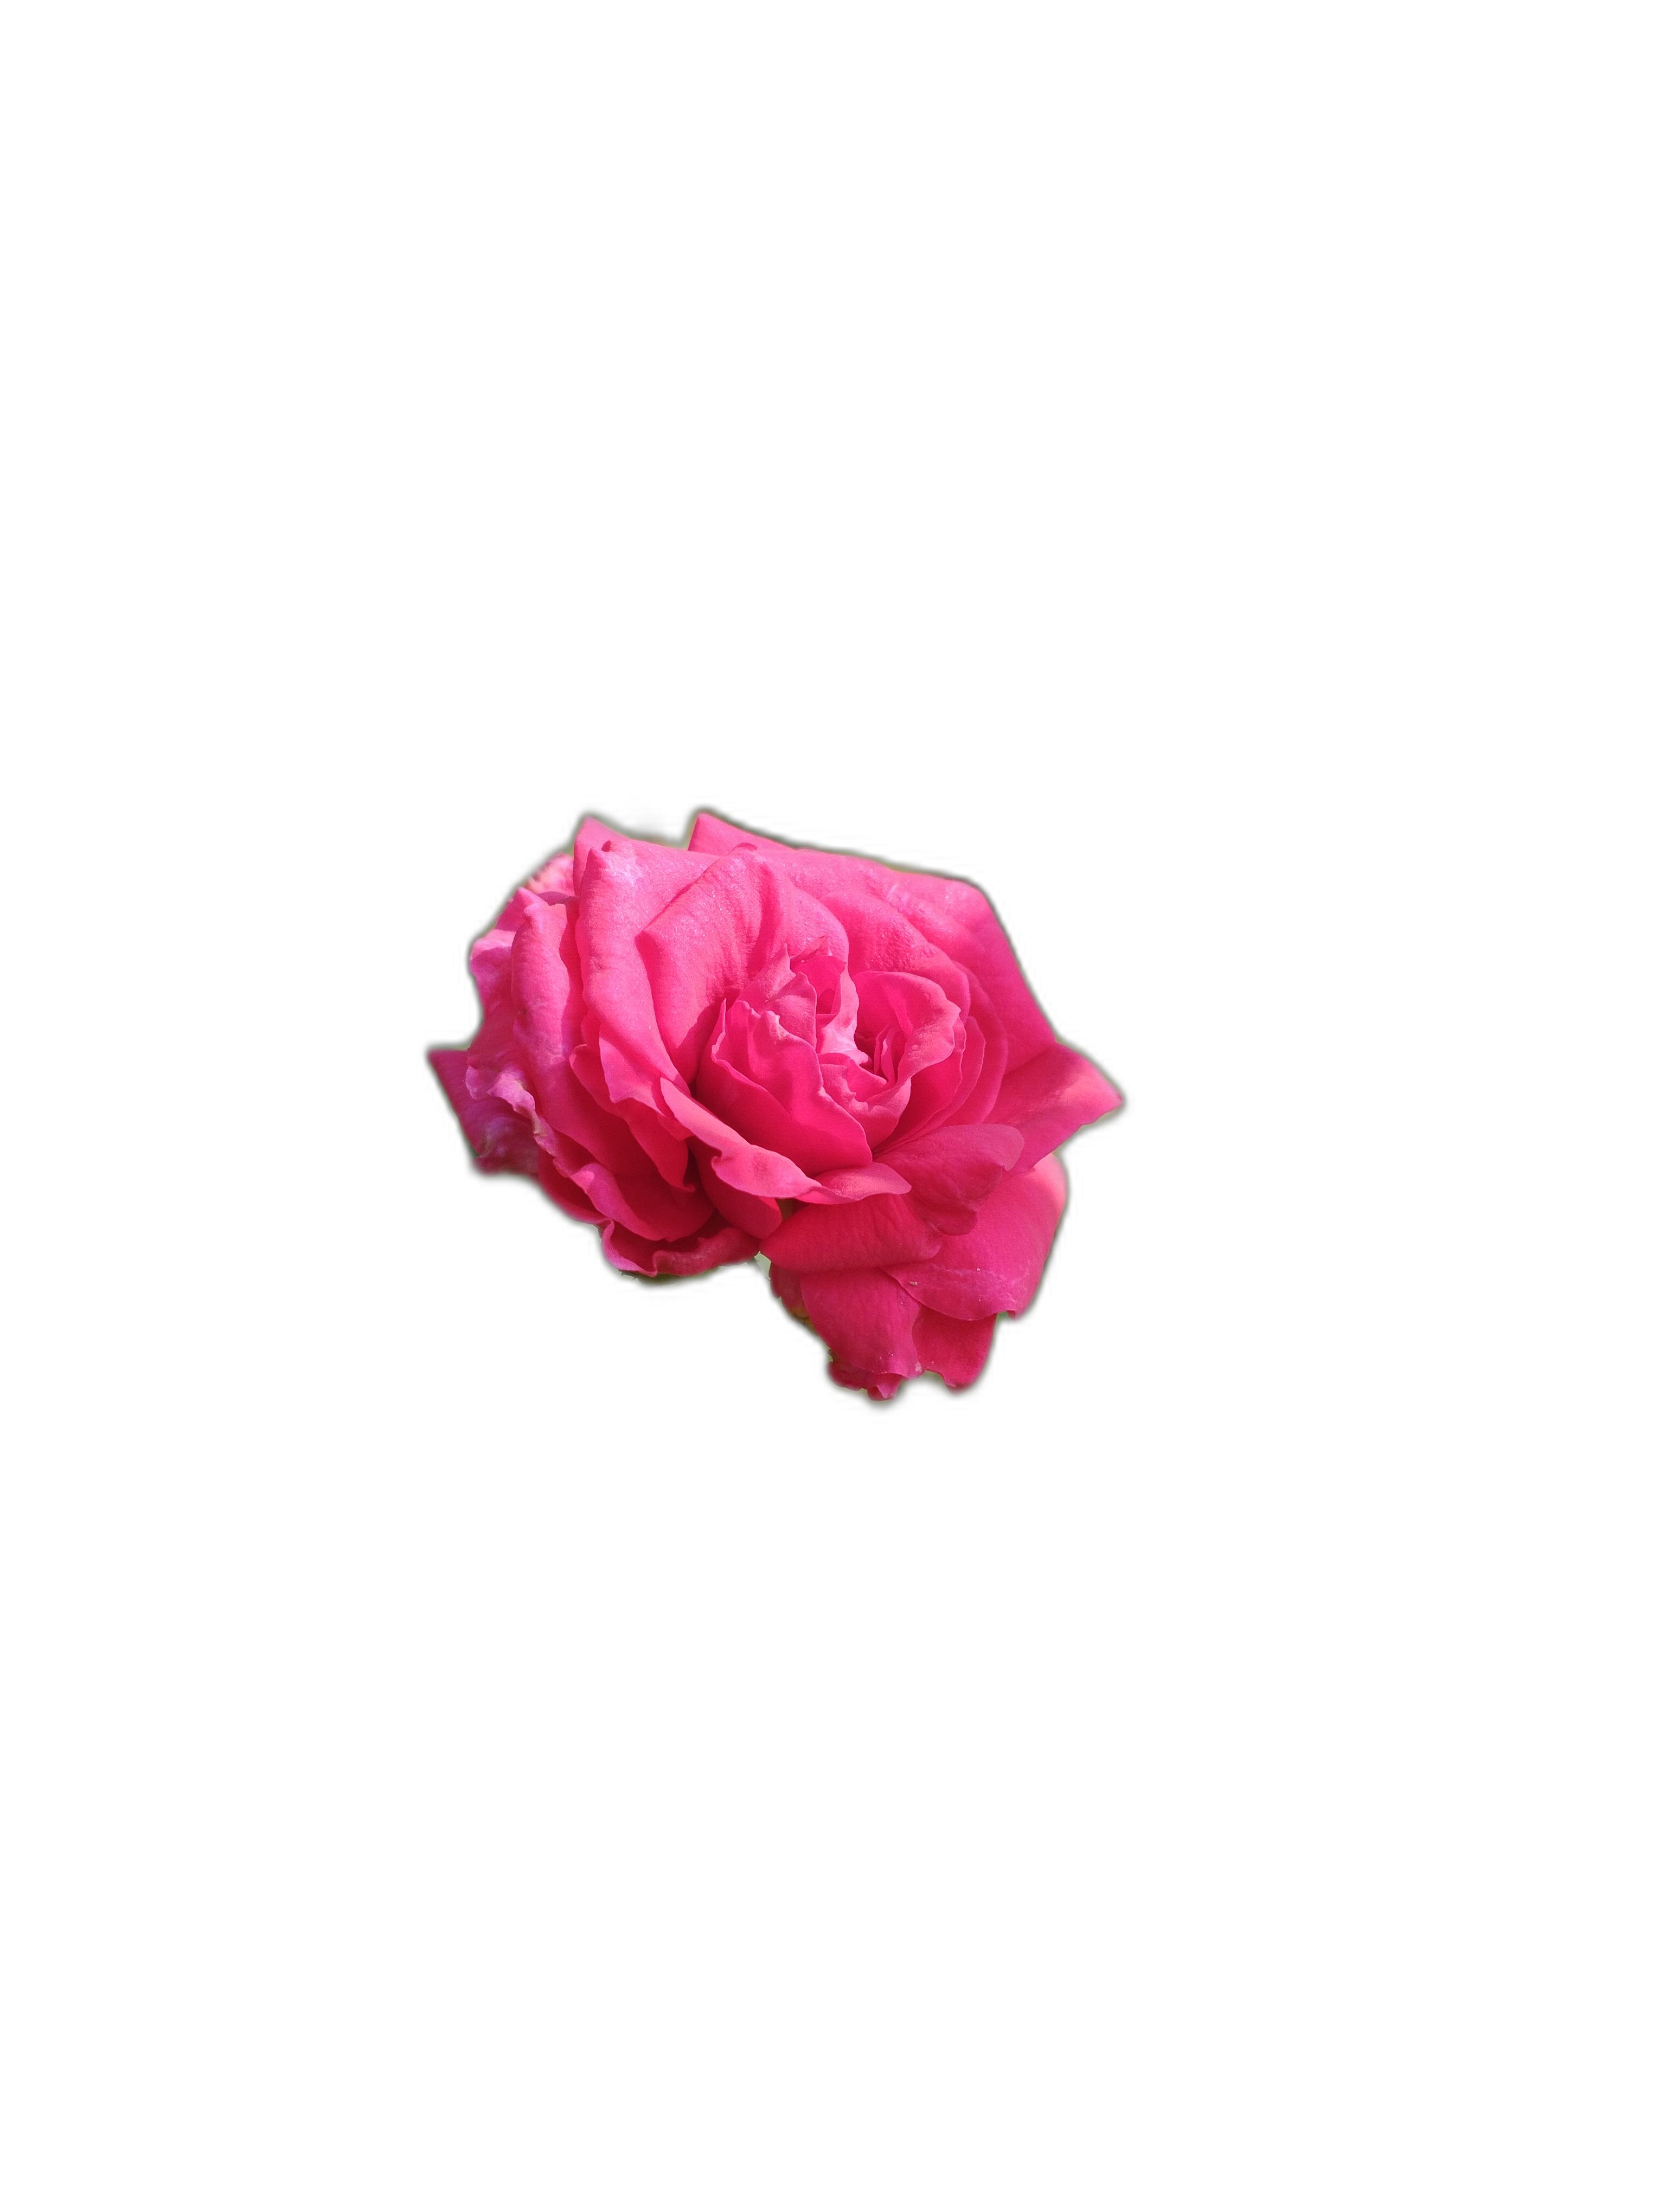
Label: Rose